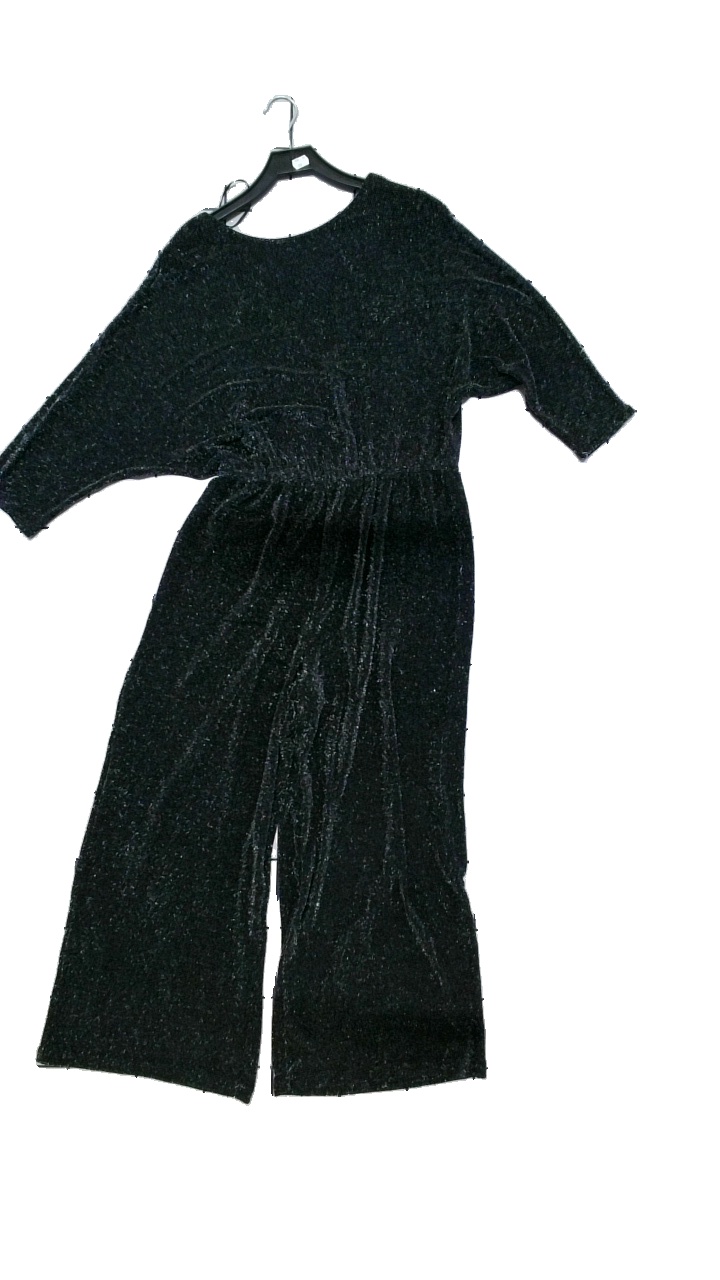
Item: Dress (Ladies)
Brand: Monki
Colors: Black
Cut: Regular, Long, Loose
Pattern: Glitter
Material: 92% polyamide, 4% elastane, 4% metallic fibres
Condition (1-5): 4
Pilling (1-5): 5
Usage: Reuse
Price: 100-150